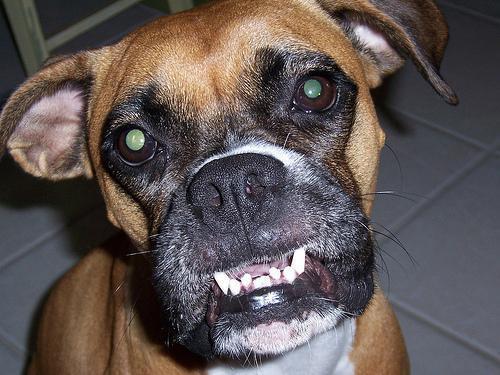
boxer